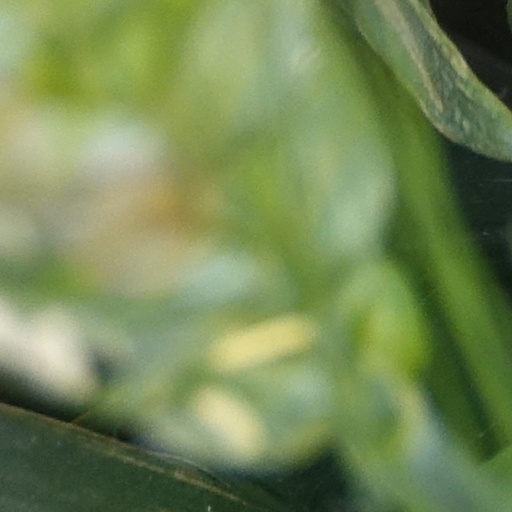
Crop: wheat